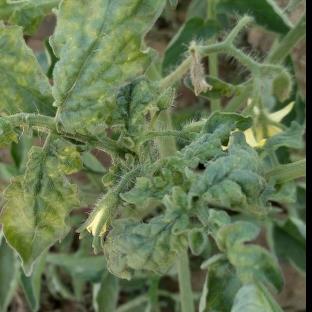
Crop: Tomato
Condition: virosis-d